Orphan of Lowood

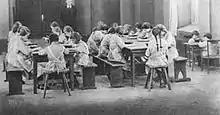

Orphan of Lowood (German: Die Waise von Lowood) is a 1926 German silent drama film directed by Curtis Bernhardt and starring Evelyn Holt, Olaf Fønss and Dina Diercks. It is based on the 1847 British novel "Jane Eyre" by Charlotte Brontë, and is the last of at least eight silent film adaptations of the novel. It was shot at the Terra Studios in Marienfelde. Director Bernhardt, a Jew wanted by the Gestapo, escaped from Nazi Germany and immigrated to Hollywood (via England) where he directed films for MGM, RKO, Columbia Pictures and Warner Brothers.